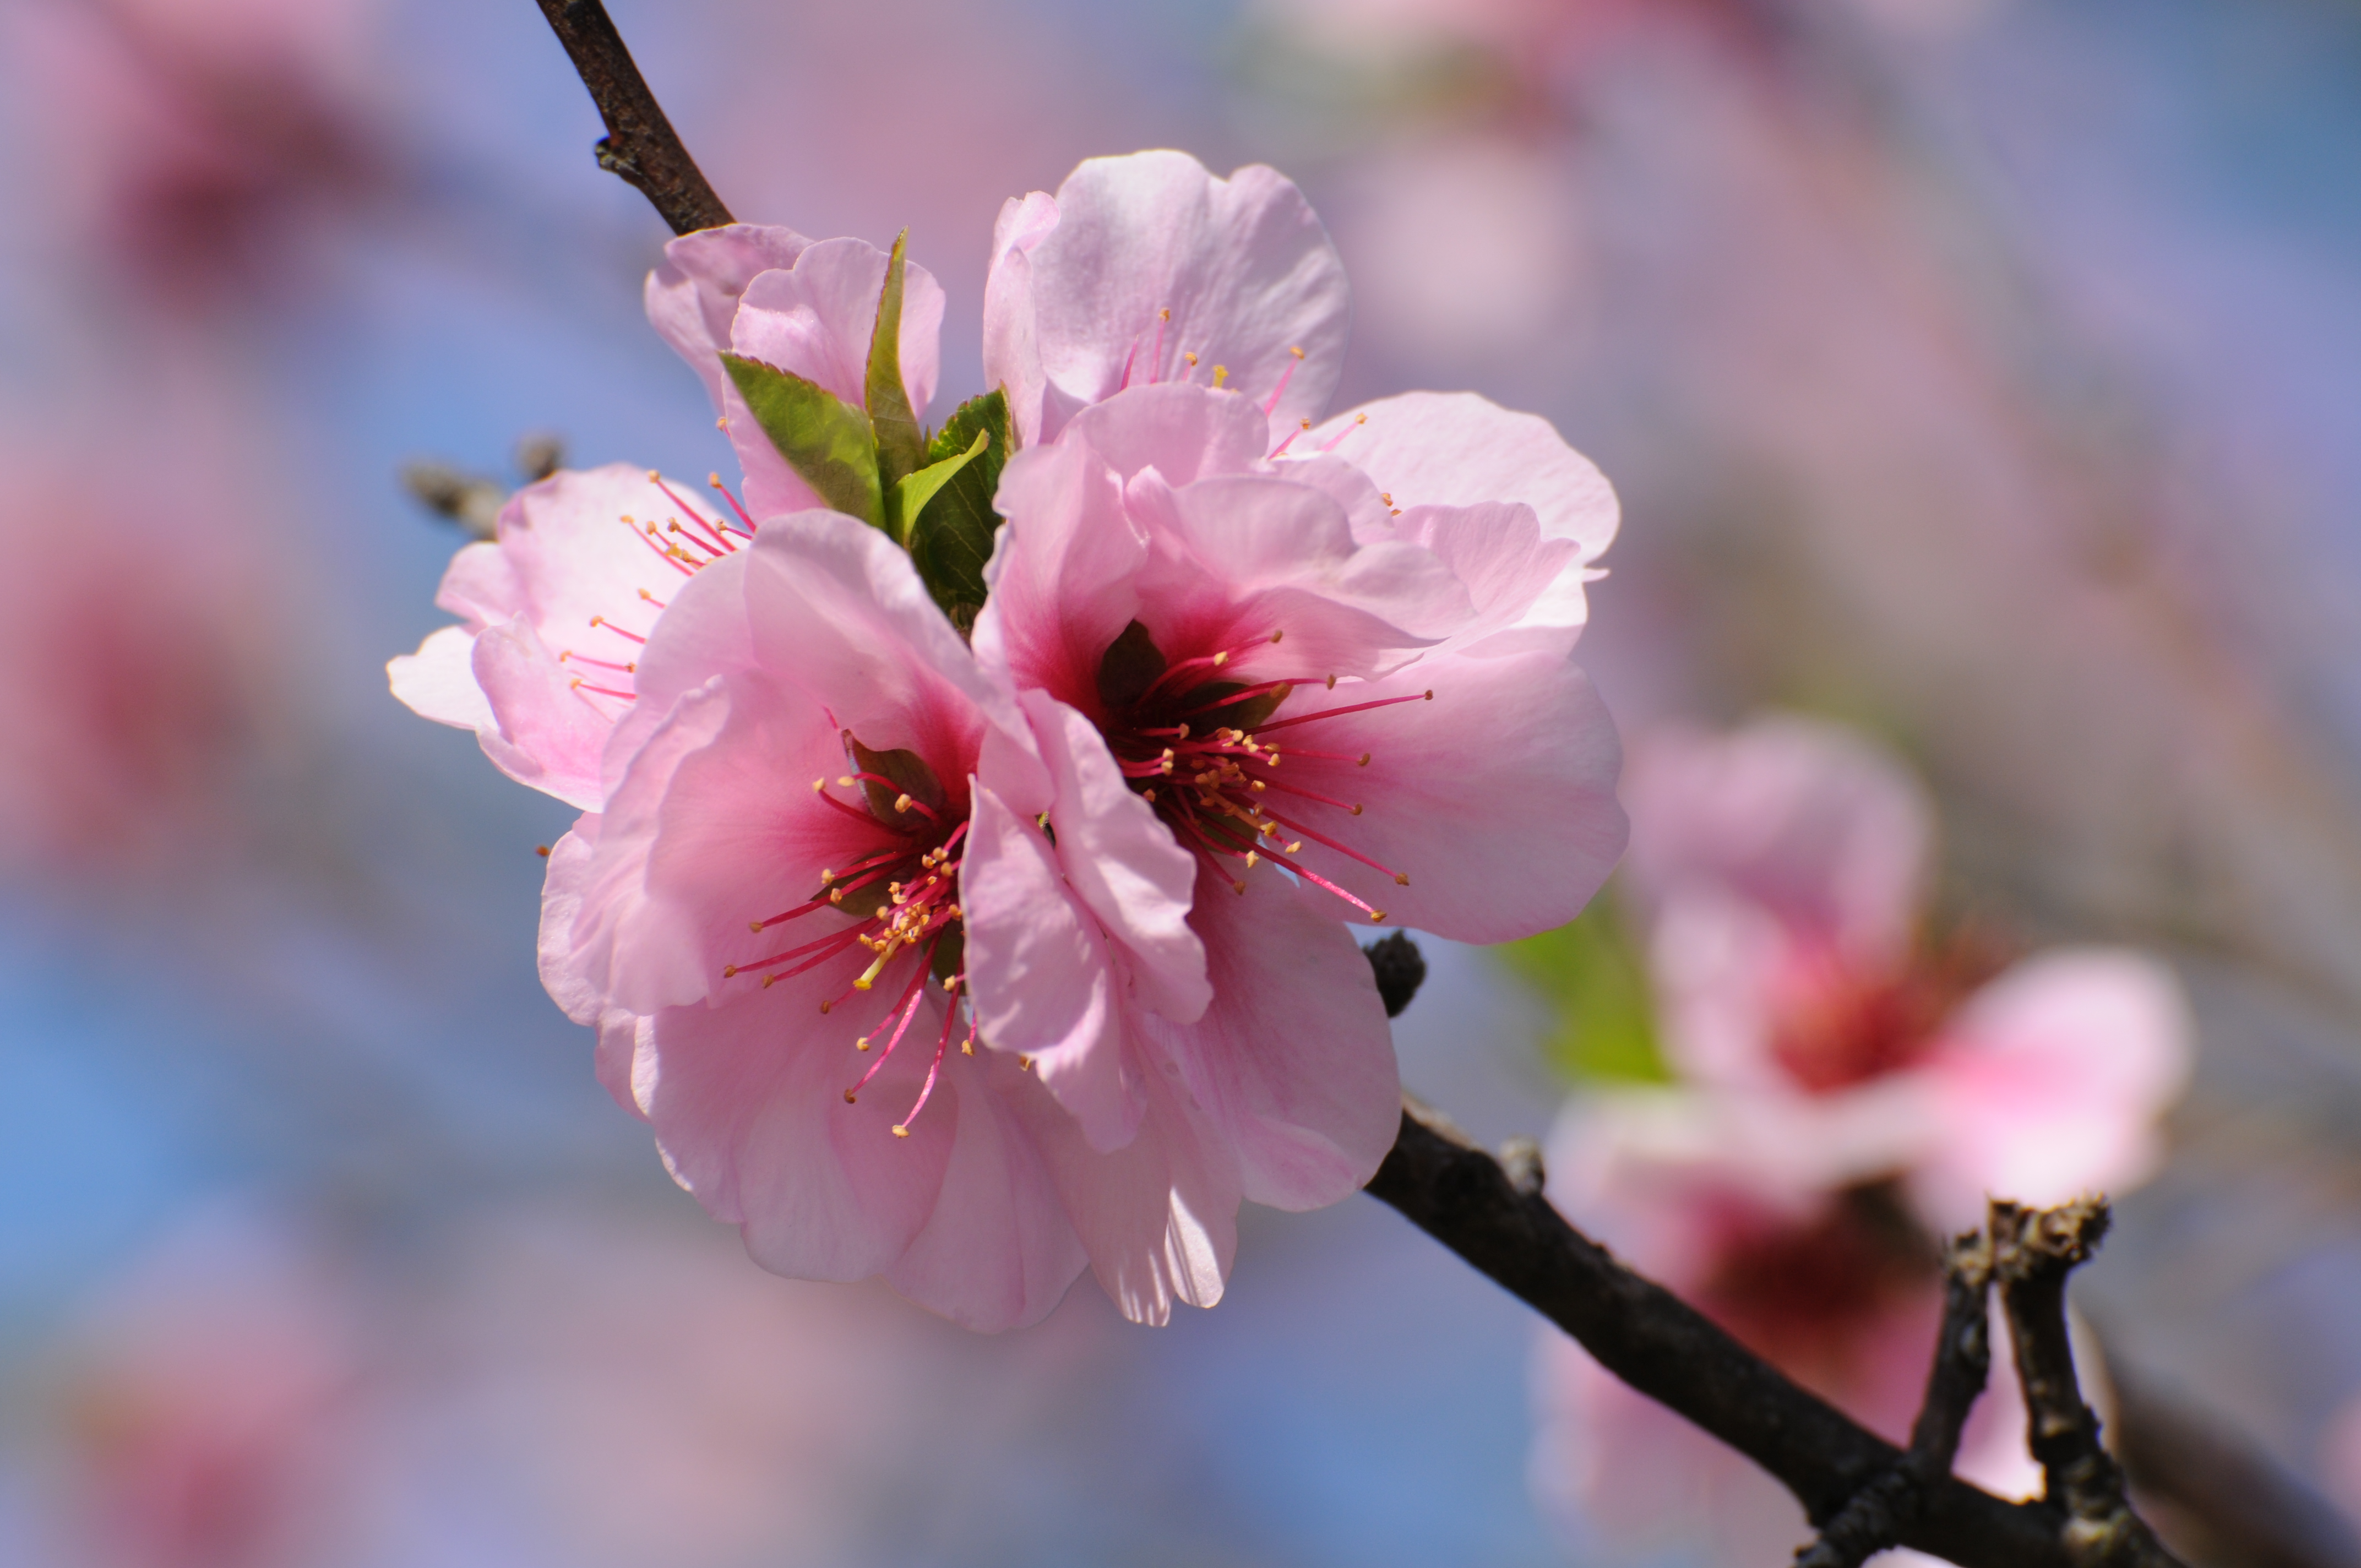
blumen, flower, plant, petal, branch, twig, pink, flowering plant, blossom, cherry blossom, macro photography, plant stem, tree, natural landscape, prunus, bottle, malus, pollen